Kid Nightingale

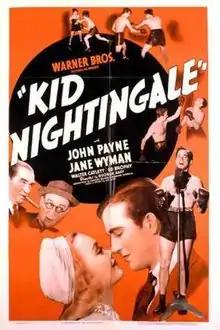
Theatrical release poster

Kid Nightingale is a 1939 American musical comedy film directed by George Amy and written by Charles Belden and Raymond L. Schrock. The film stars John Payne, Jane Wyman, Walter Catlett, Edward Brophy, Charles D. Brown, Max Hoffman Jr., and John Ridgely. The film was released by Warner Bros. on November 4, 1939.